Classical Greece

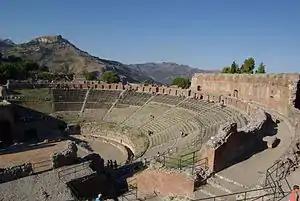
Greek Theater of Taormina, Sicily, Magna Graecia

In 418 BC, however, conflict between Sparta and the Athenian ally Argos led to a resumption of hostilities. Alcibiades was one of the most influential voices in persuading the Athenians to ally with Argos against the Spartans. At the Mantinea Sparta defeated the combined armies of Athens and her allies. Accordingly, Argos and the rest of the Peloponnesus was brought back under the control of Sparta. The return of peace allowed Athens to be diverted from meddling in the affairs of the Peloponnesus and to concentrate on building up the empire and putting their finances in order. Soon trade recovered and tribute began, once again, rolling into Athens. A strong "peace party" arose, which promoted avoidance of war and continued concentration on the economic growth of the Athenian Empire. Concentration on the Athenian Empire, however, brought Athens into conflict with another Greek state.